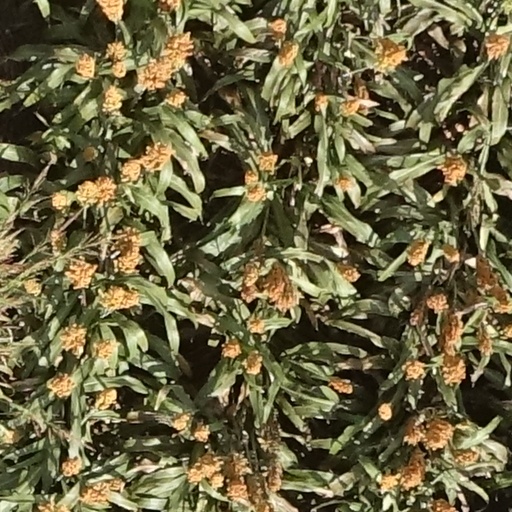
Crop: sorghum